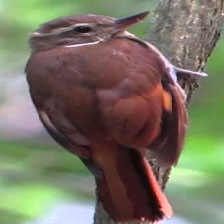
Species: GREAT XENOPS
Scientific name: MEGAXENOPS PARNAGUAE